Austin 7

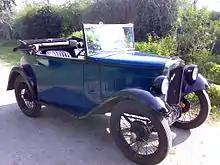
1934 Austin 7 PD Tourer (pre-Opal)

The largest and best known of these Australian coach-builders was Holden's Motor Body Builders. Holden built Australian-bodied Austin Seven tourer and roadster models from the mid-1920s.